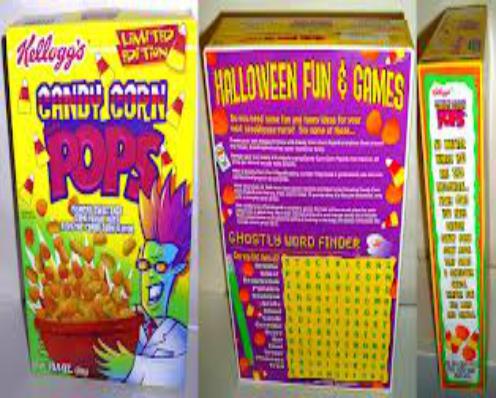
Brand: Corn Pops
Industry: Food